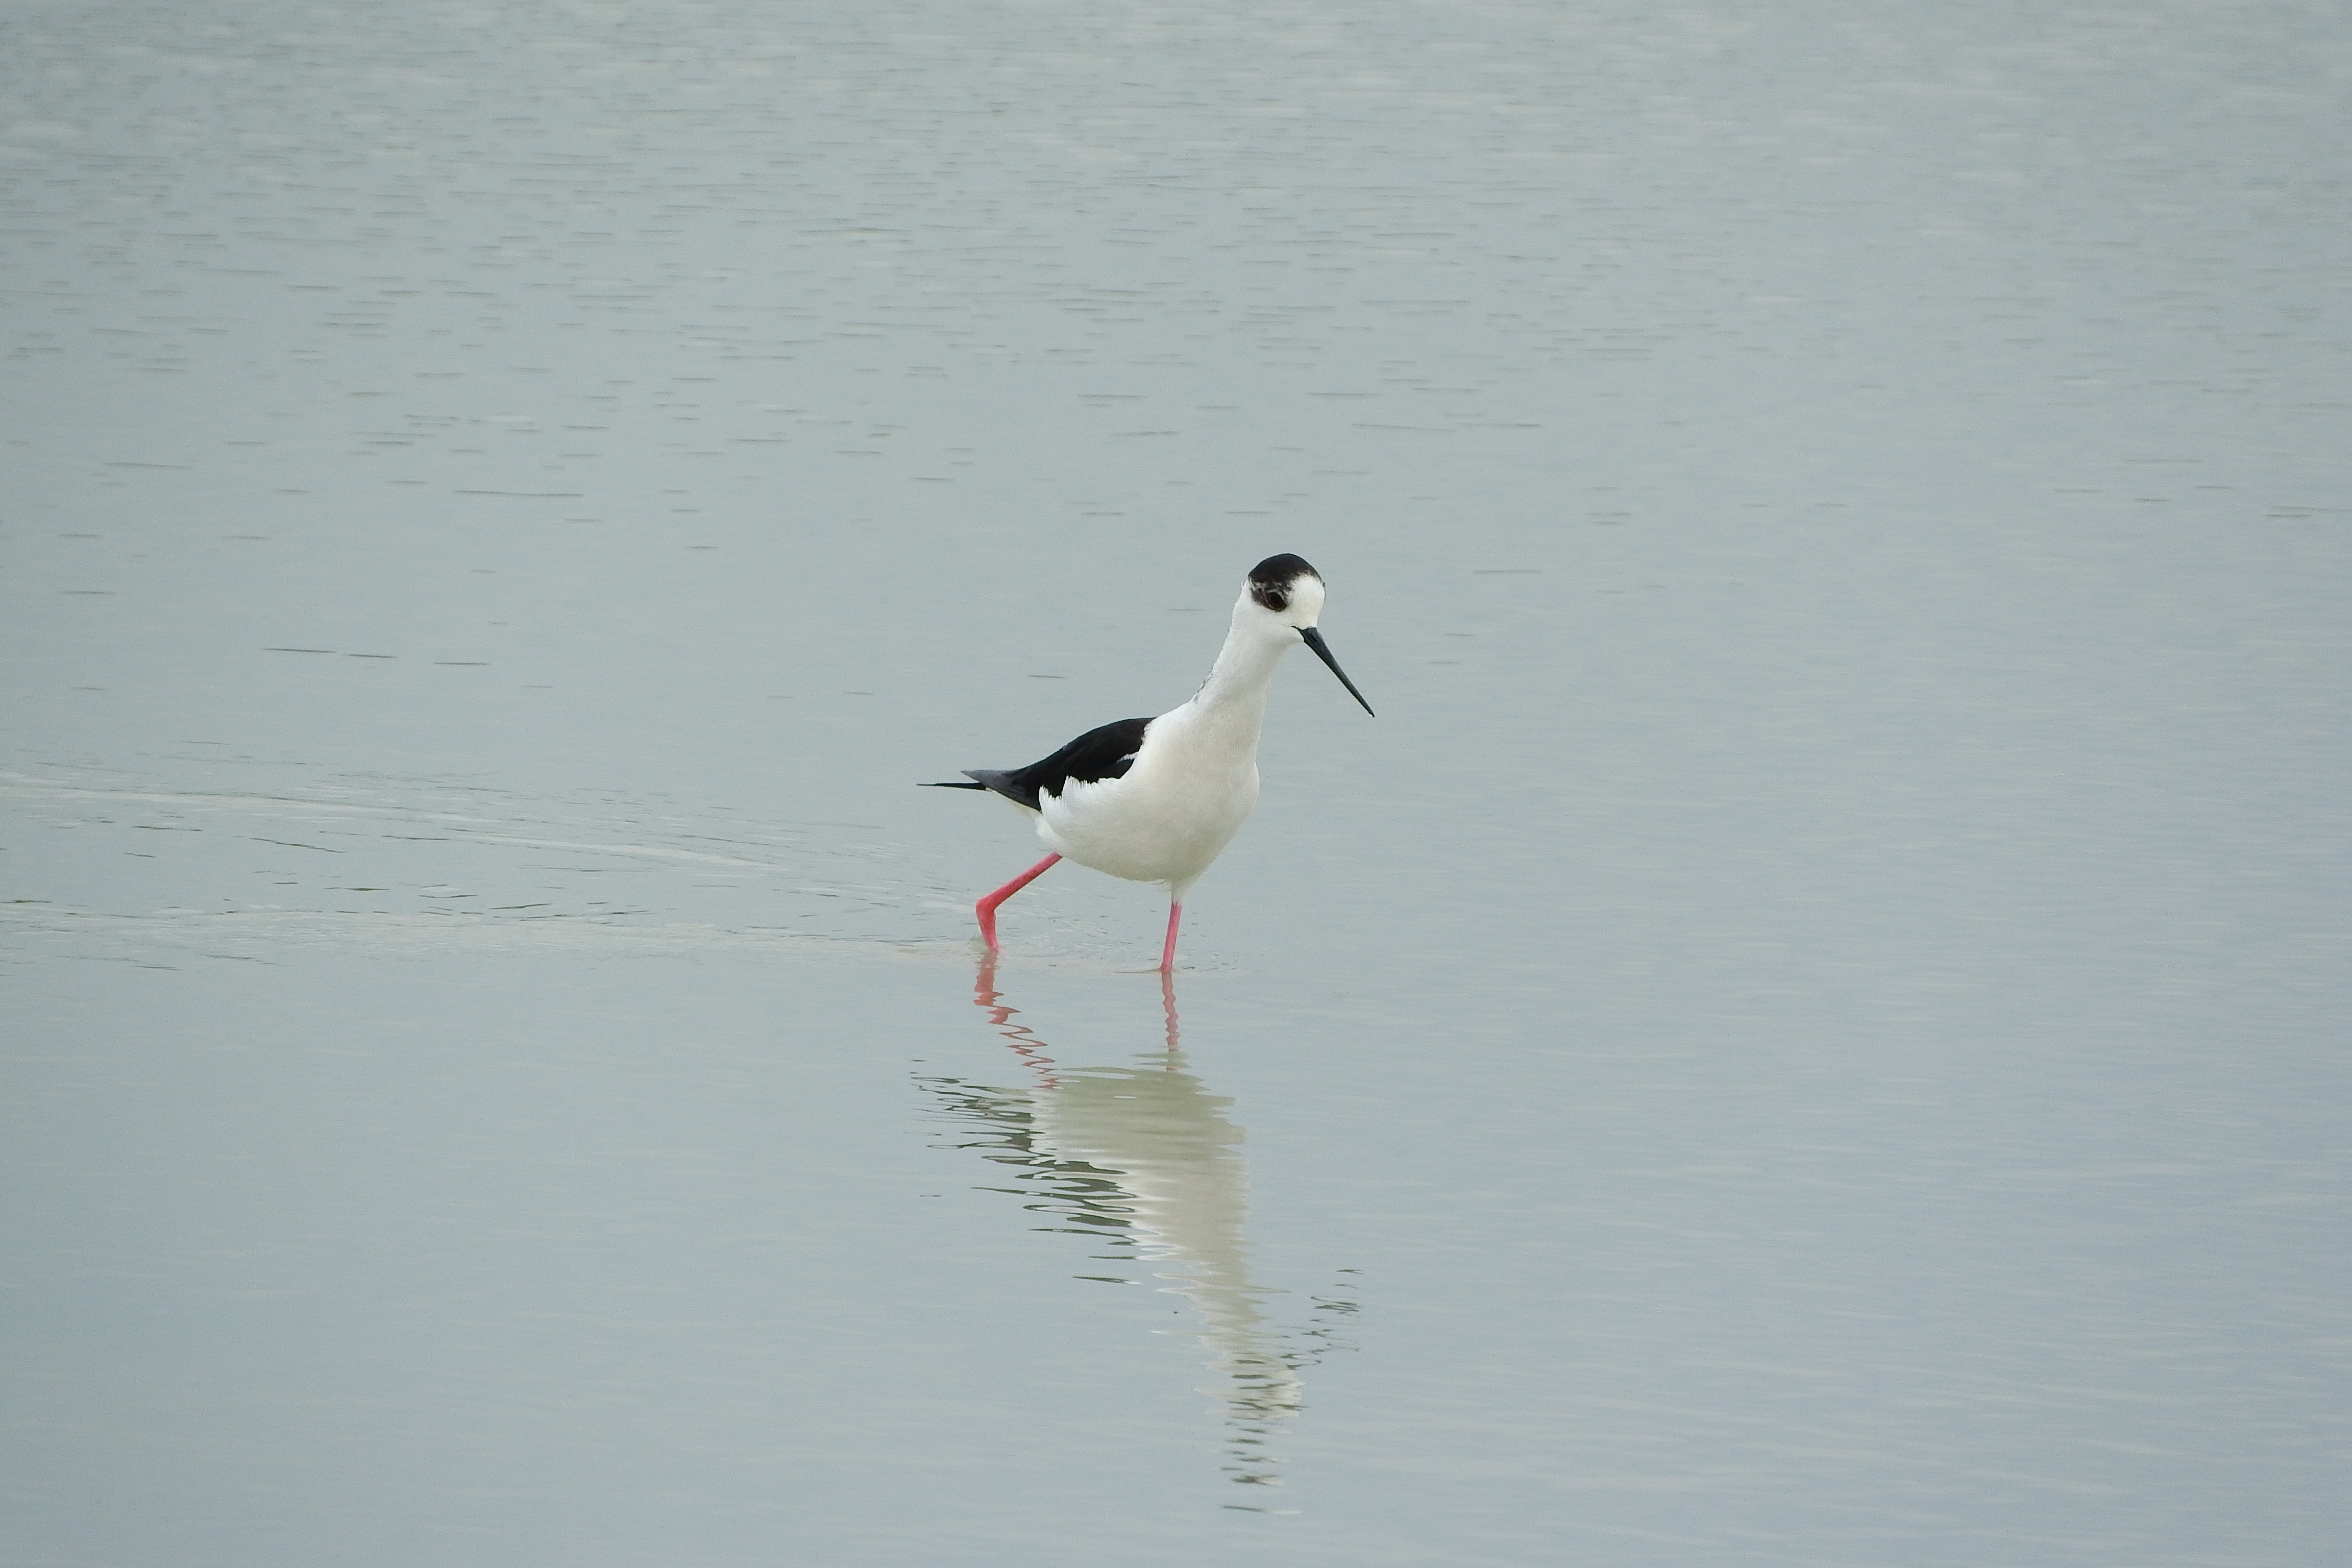
bird, wing, beak, fauna, vertebrate, water bird, stilt, wader, shorebird, charadriiformes, himantopus himantopus, recurvirostridae, pisila stilt